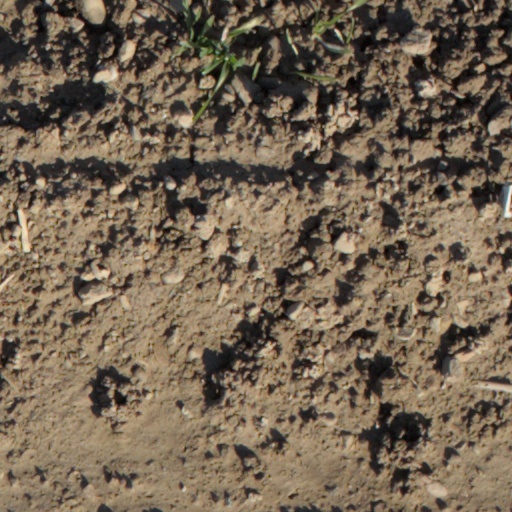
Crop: wheat